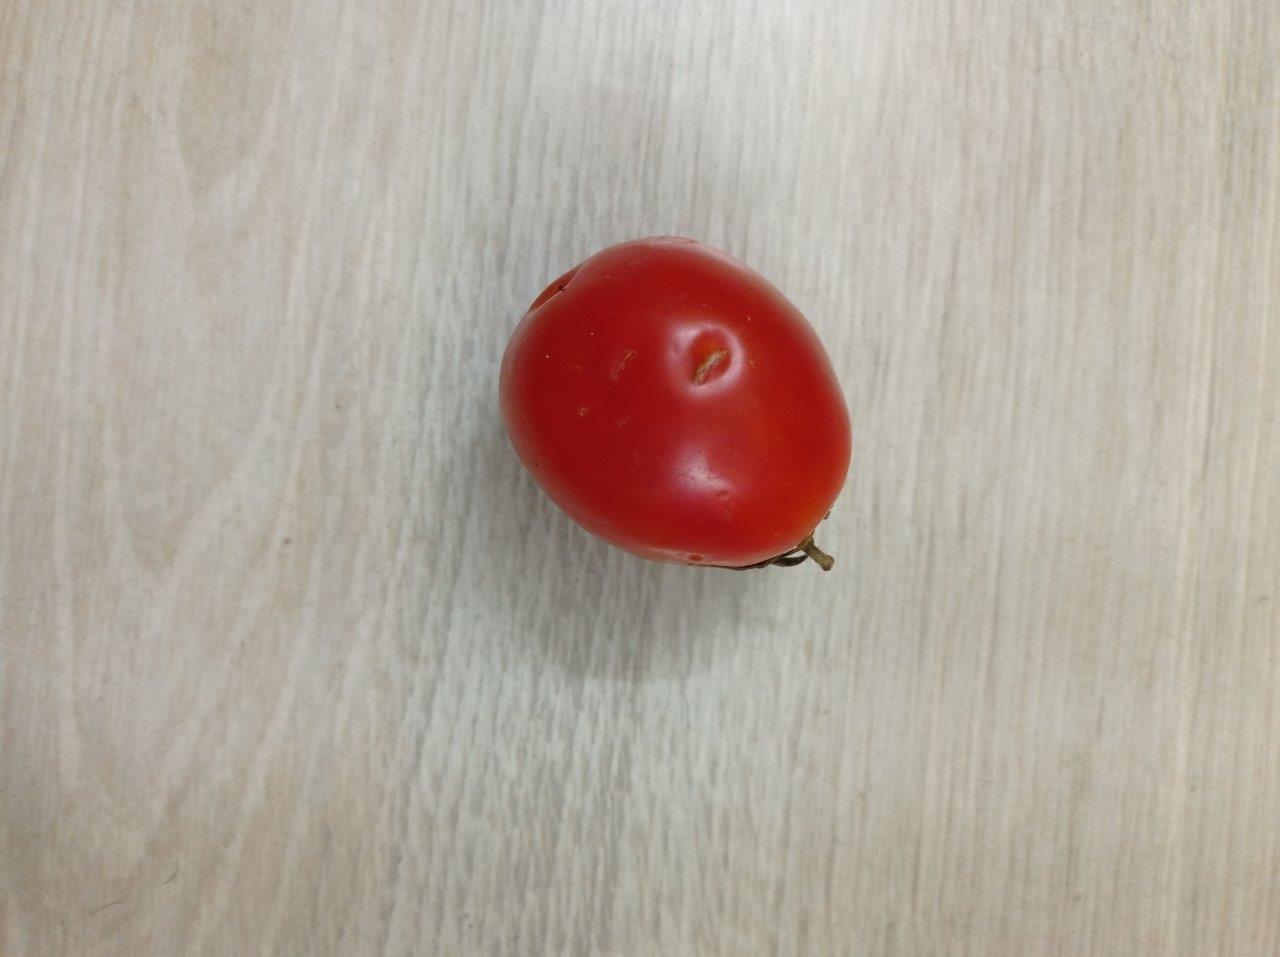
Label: Fresh